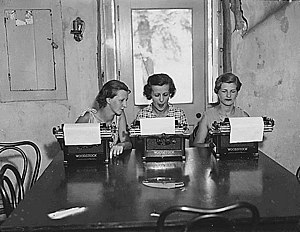
Federal Emergency Relief Administration
FERA lejre for arbejdsløse kvinder i Arcola, Pennsylvania; "Anden lejr", ca. juli 1934.
Federal Emergency Relief Administration var navnet på et amerikansk hjælpeprogram som præsident Franklin D. Roosevelts regering etablerede. Det lignede beskæftigelsesprogrammet i Reconstruction Finance Corporation, der blev etableret af præsident Herbert Hoover og den amerikanske Kongres i 1932. Det blev etableret som en del af Federal Emergency Relief Act.